Glasgow Green

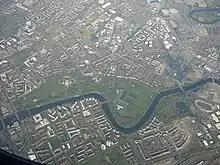
Aerial view of the area (within meander of river), 2017

In 1901, the Glasgow Corporation built a tidal weir over the River Clyde, in an effort to maintain the river's water level as it runs through the Green. The water is saltwater on the western side of the weir and fresh water on the eastern side, where it runs past the park. This has resulted in an unusual phenomenon: the development of two distinct ecosystems right next to each other. Because of its distinctive design, the weir has been made a listed building. A short distance downstream from the weir is the Albert Bridge, which connects the area to the Gorbals district south of the river.